Servomotor

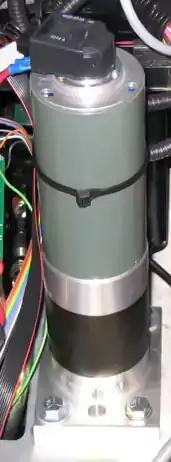
Industrial servomotorThe grey/green cylinder is the brush-type DC motor. The black section at the bottom contains the planetary reduction gear, and the black object on top of the motor is the optical rotary encoder for position feedback. This is the steering actuator of a large robot vehicle.

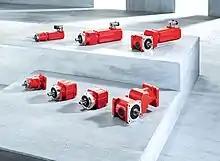
Industrial servomotors and gearboxes, with standardised flange mountings for interchangeability

A servomotor (or servo motor or simply servo) is a rotary or linear actuator that allows for precise control of angular or linear position, velocity, and acceleration in a mechanical system. It constitutes part of a servomechanism, and consists of a suitable motor coupled to a sensor for position feedback and a controller (often a dedicated module designed specifically for servomotors).